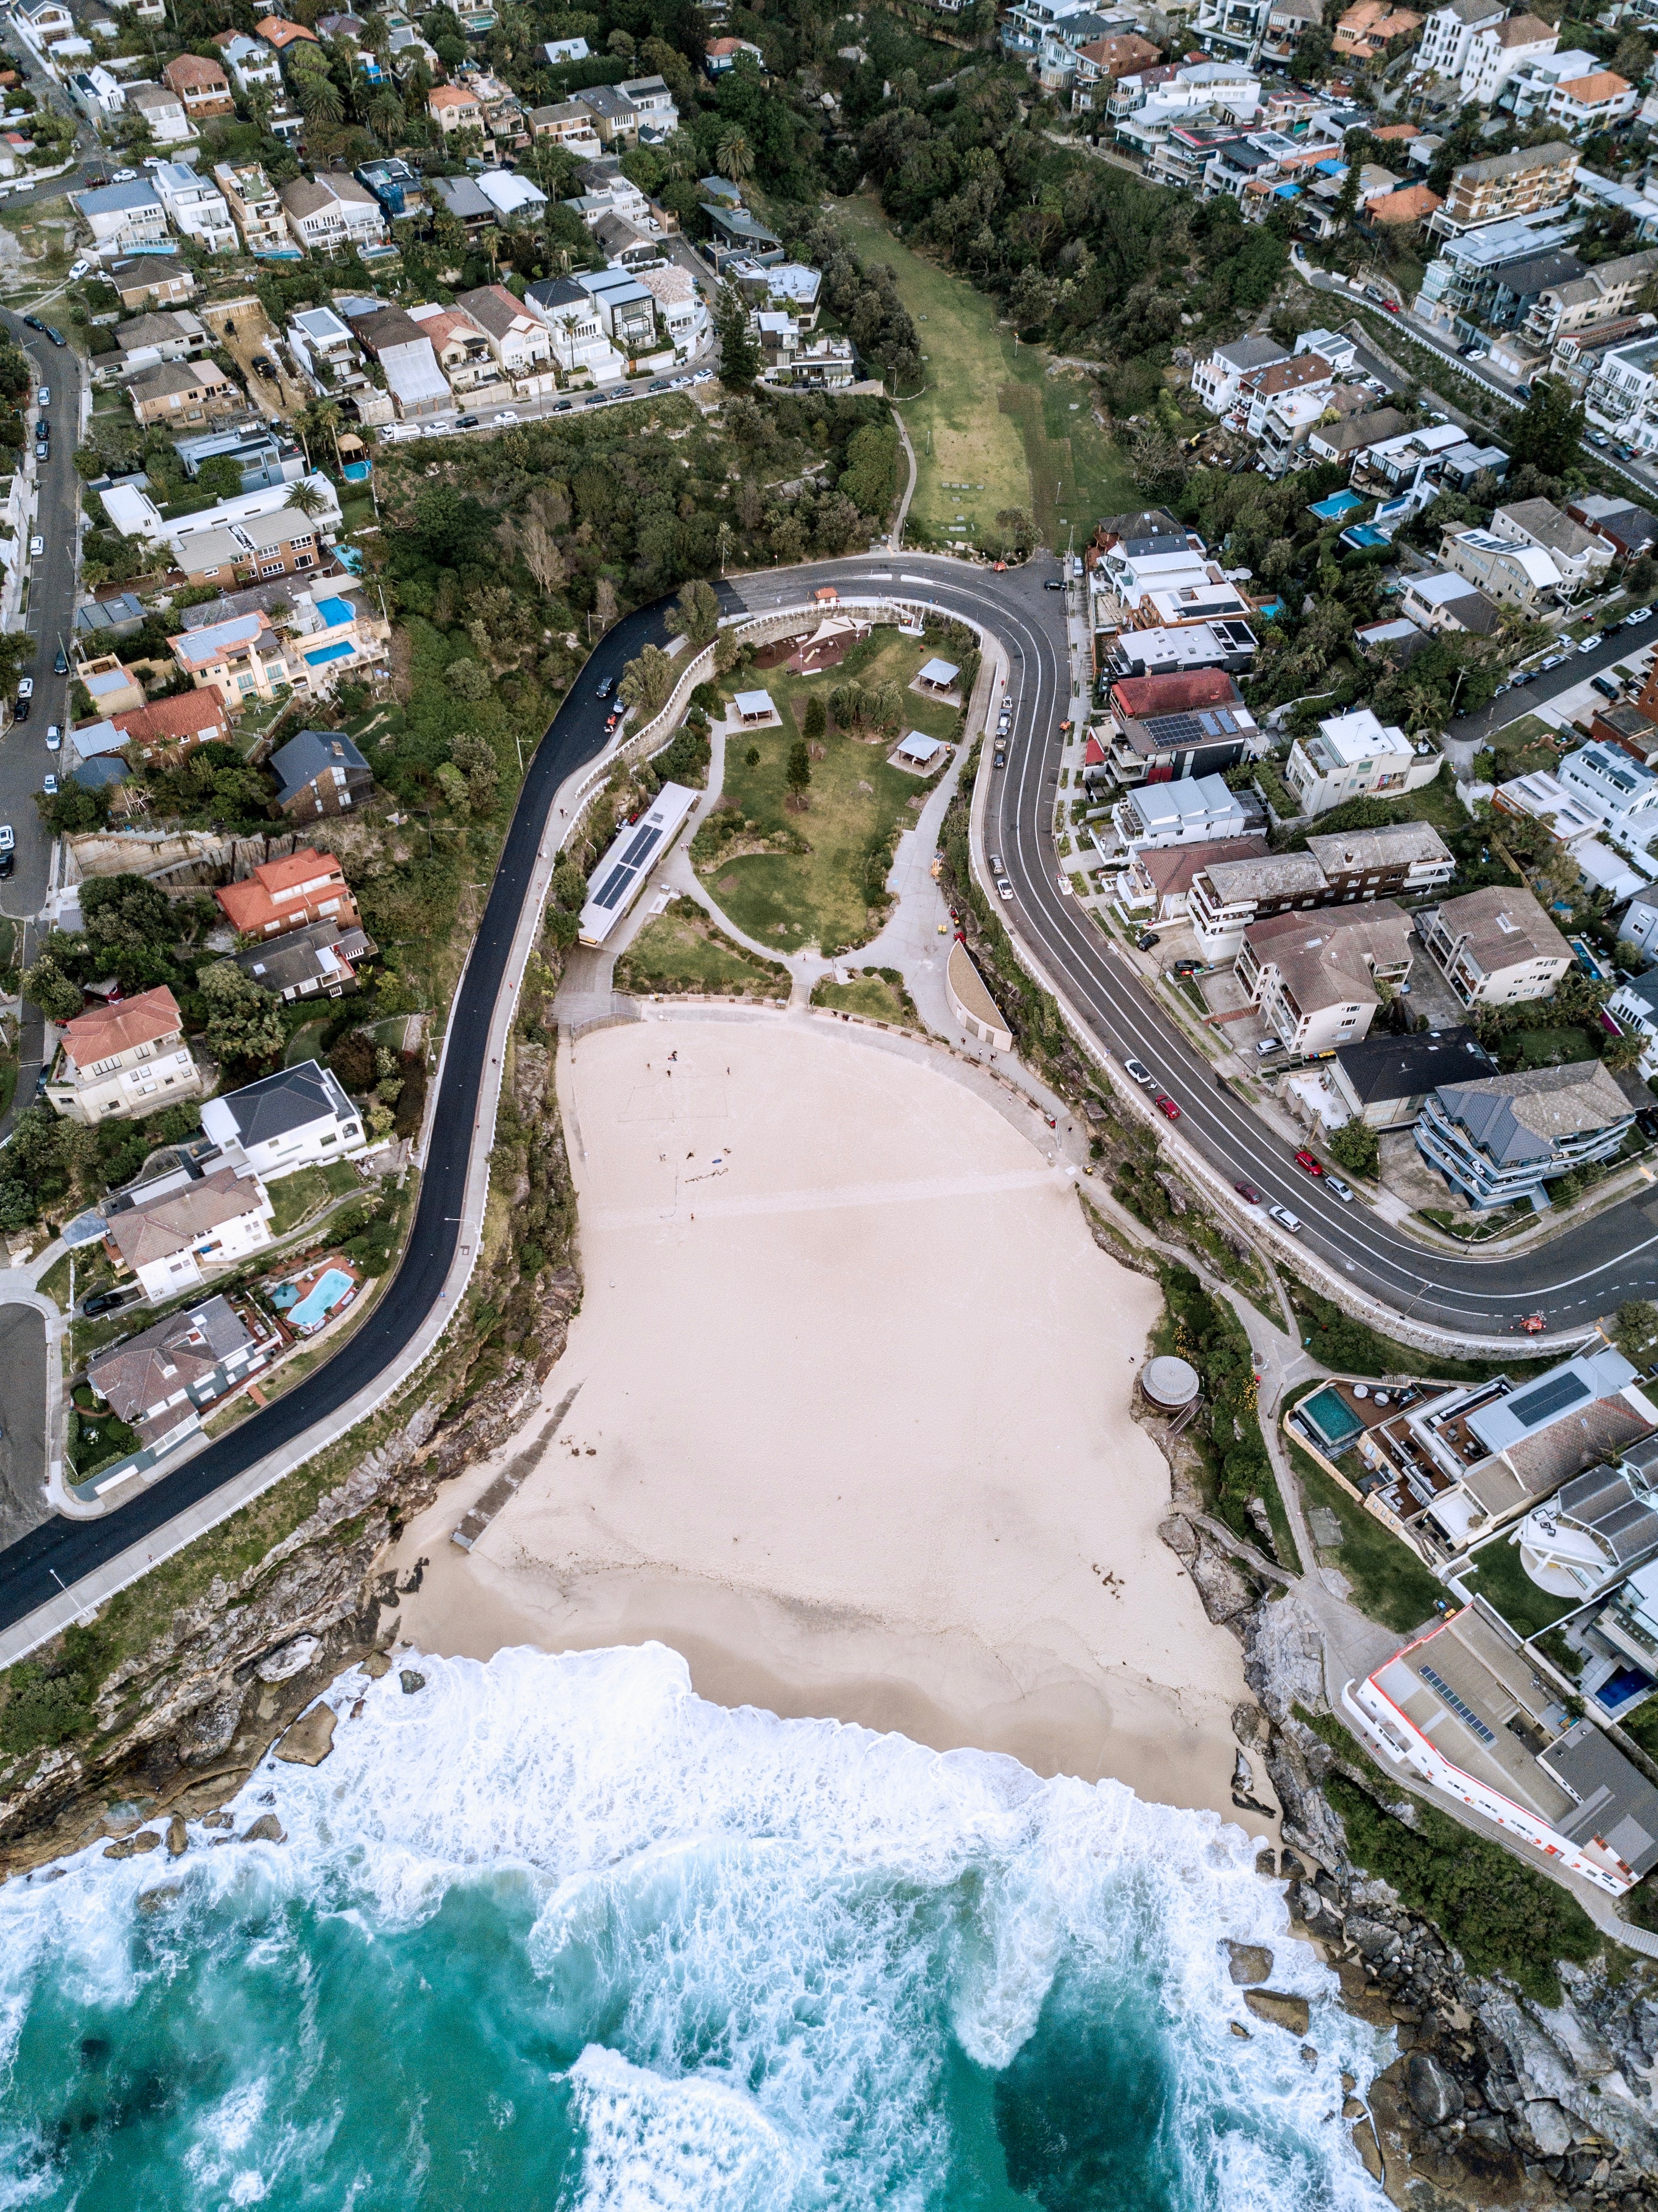
aerial photography, bird's eye view, residential area, urban design, urban area, waterway, geological phenomenon, suburb, landscape, thoroughfare, photography, city, architecture, road, watercourse, river